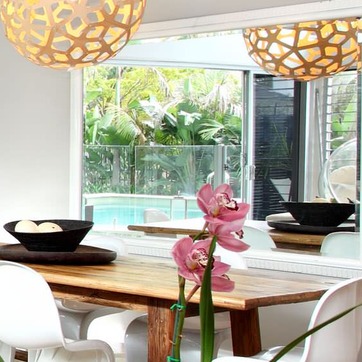
Material: mirror